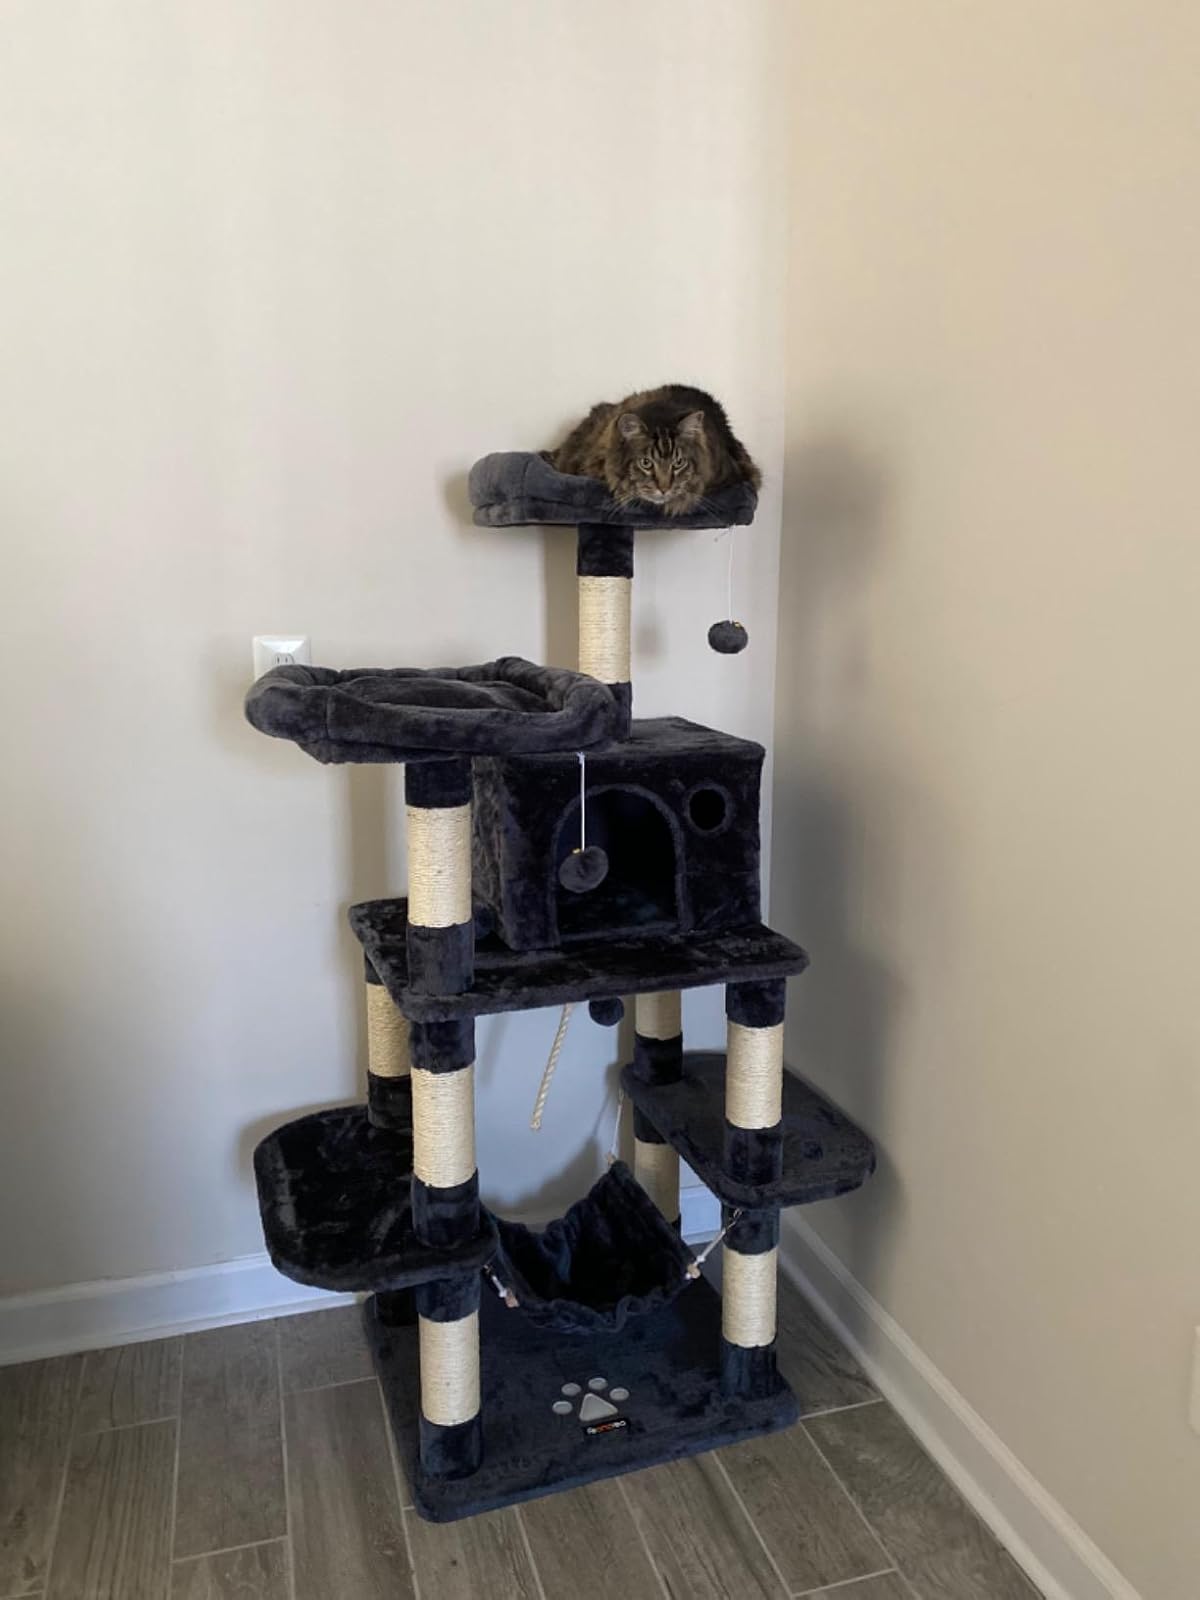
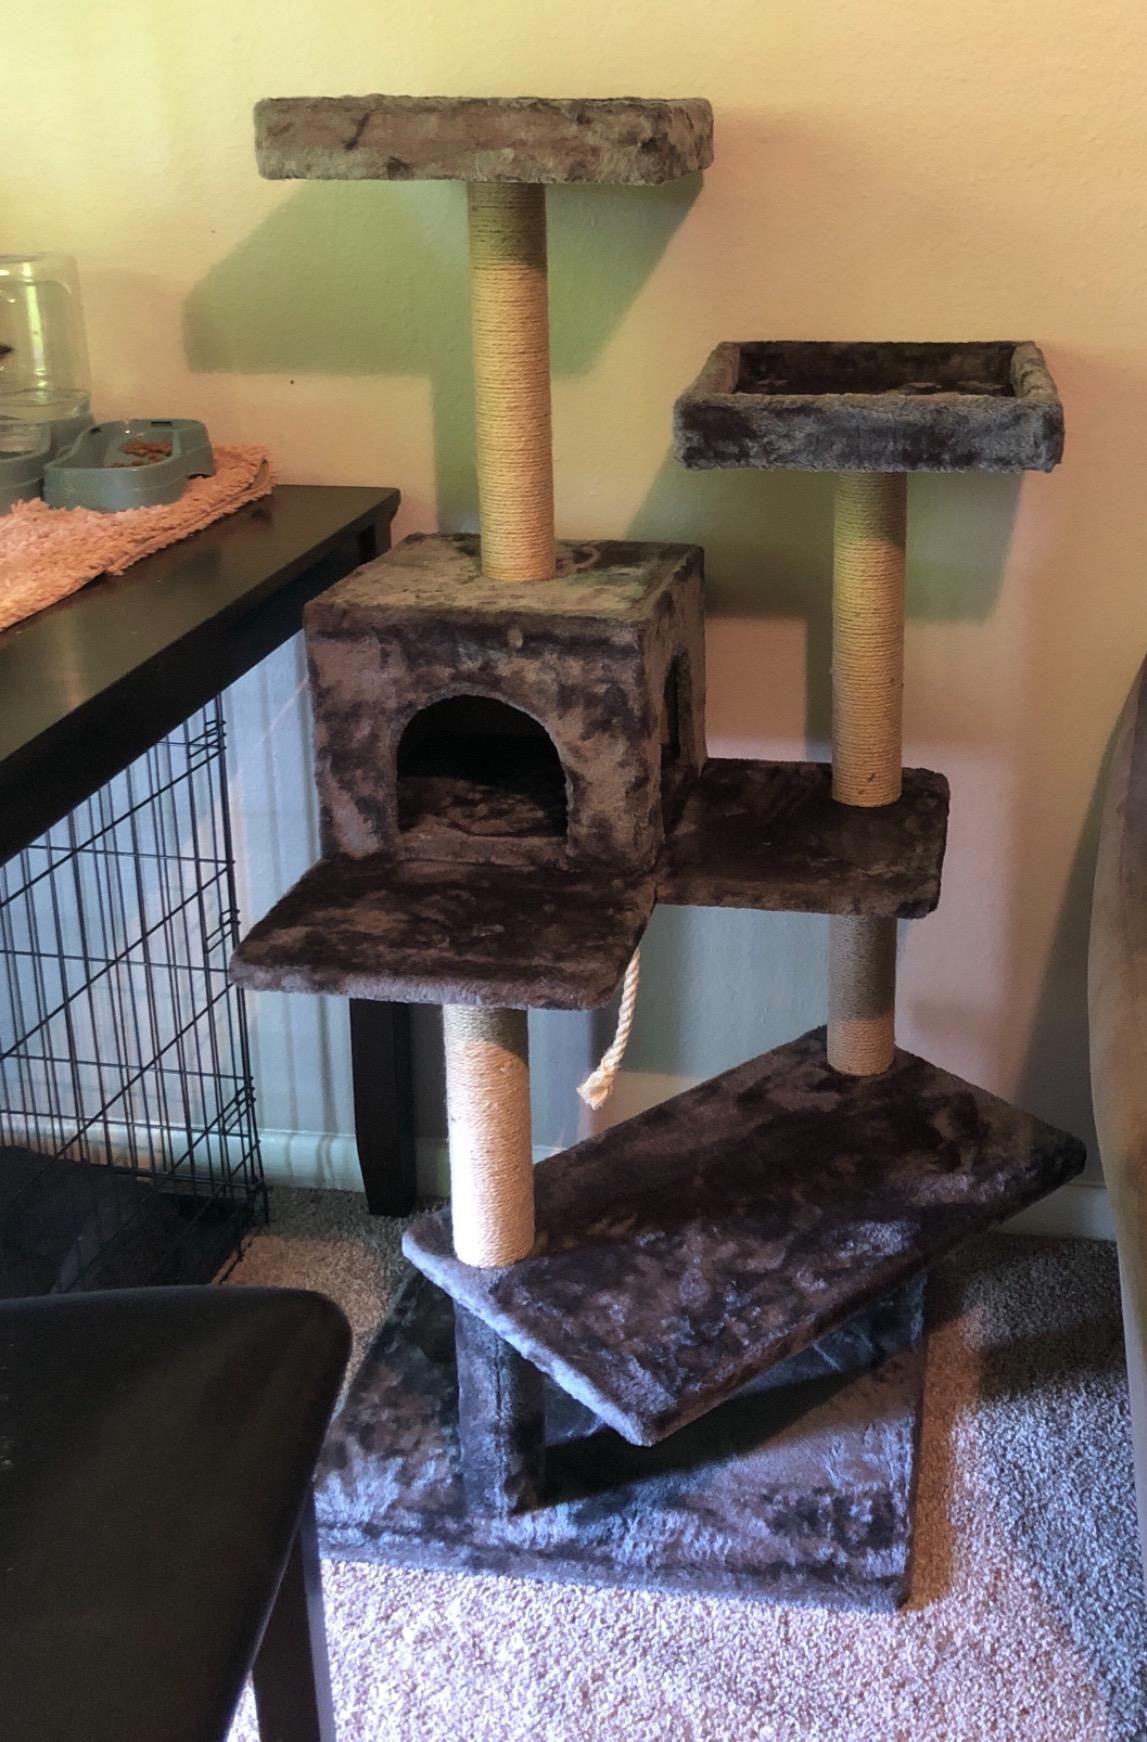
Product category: items_cat tree
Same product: no